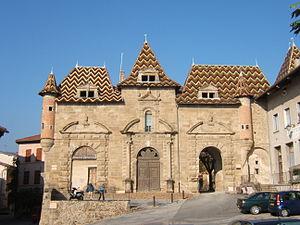
Jean-Claude Courveille, né à Usson-en-Forez, est un prêtre catholique qui a été à l'initiative de la fondation de la congrégation des maristes, dont il fut le supérieur général. Il se retira ensuite à abbaye cistercienne d'Aiguebelle, puis à Saint-Antoine-l'Abbaye et enfin à l'abbaye bénédictine de Solesmes où il mourut le 25 septembre 1866.
L'ordre hospitalier de Saint-Antoine ou Antonins regroupe les frères de l'ordre religieux hospitalier des chanoines réguliers de Saint-Antoine-en-Viennois qui fonctionna de 1089 à 1803.
Saint-Antoine-l'Abbaye est une ancienne commune française située dans le département de l'Isère en région Auvergne-Rhône-Alpes.